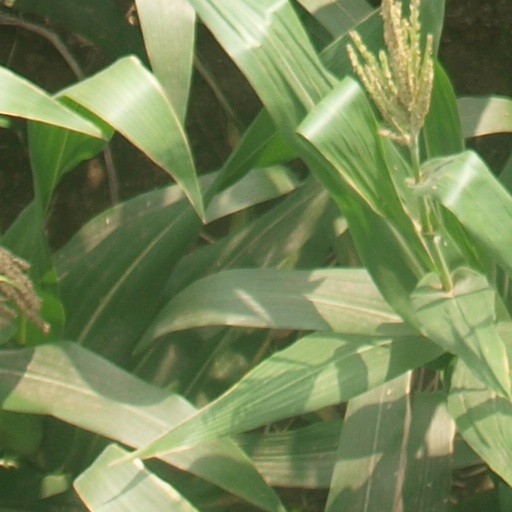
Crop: maize; corn